Todd Berry

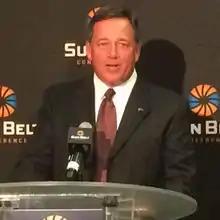
Berry at the 2015 Sun Belt Media Day

Todd Berry (born November 12, 1960) is an American former college football coach. He served the head football coach at the Illinois State University from 1996 to 1999, the United States Military Academy from 2000 to 2003, and the University of Louisiana at Monroe from 2010 until his firing during the 2015 season, compiling a career head coach record of 57–102. Since 2016, Berry has been the executive director of the American Football Coaches Association (AFCA). He is the son of Reuben Berry, who was head football coach at Sterling College in Sterling, Kansas and Missouri Southern State University and head coach for the Saskatchewan Roughriders of the Canadian Football League (CFL).